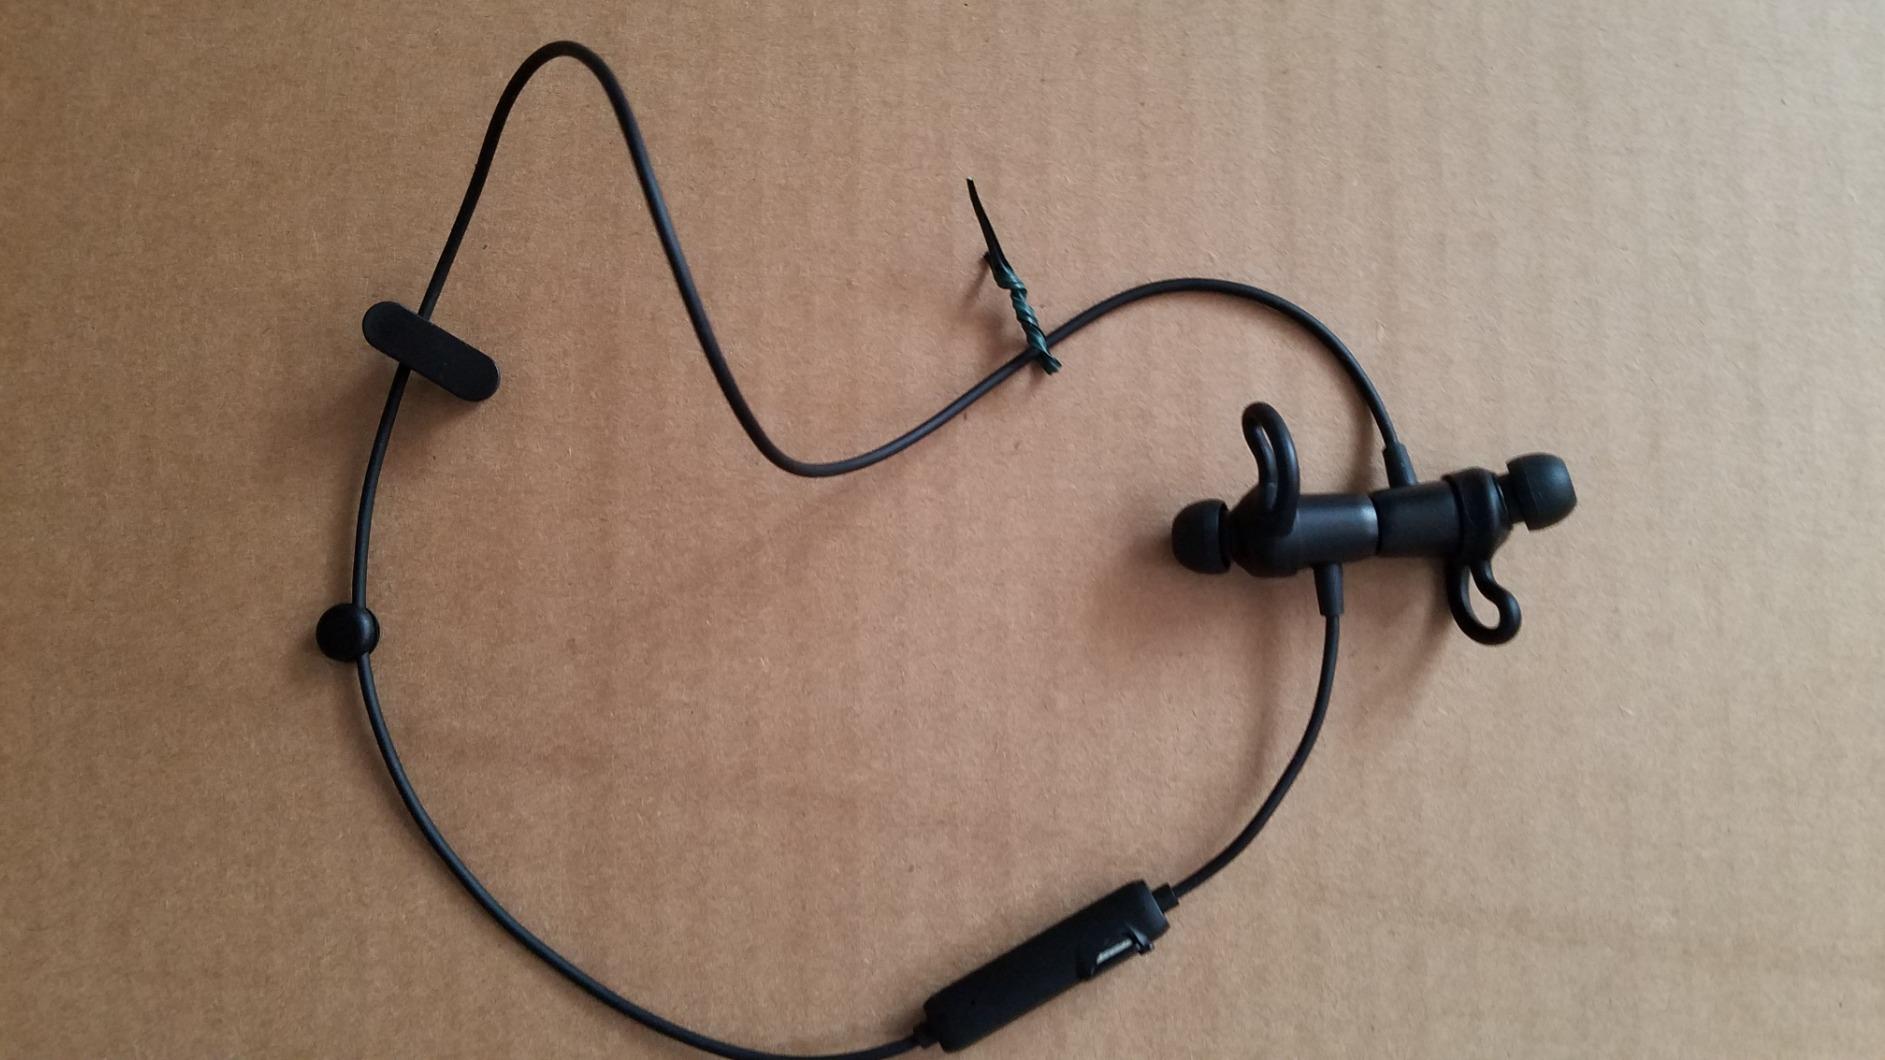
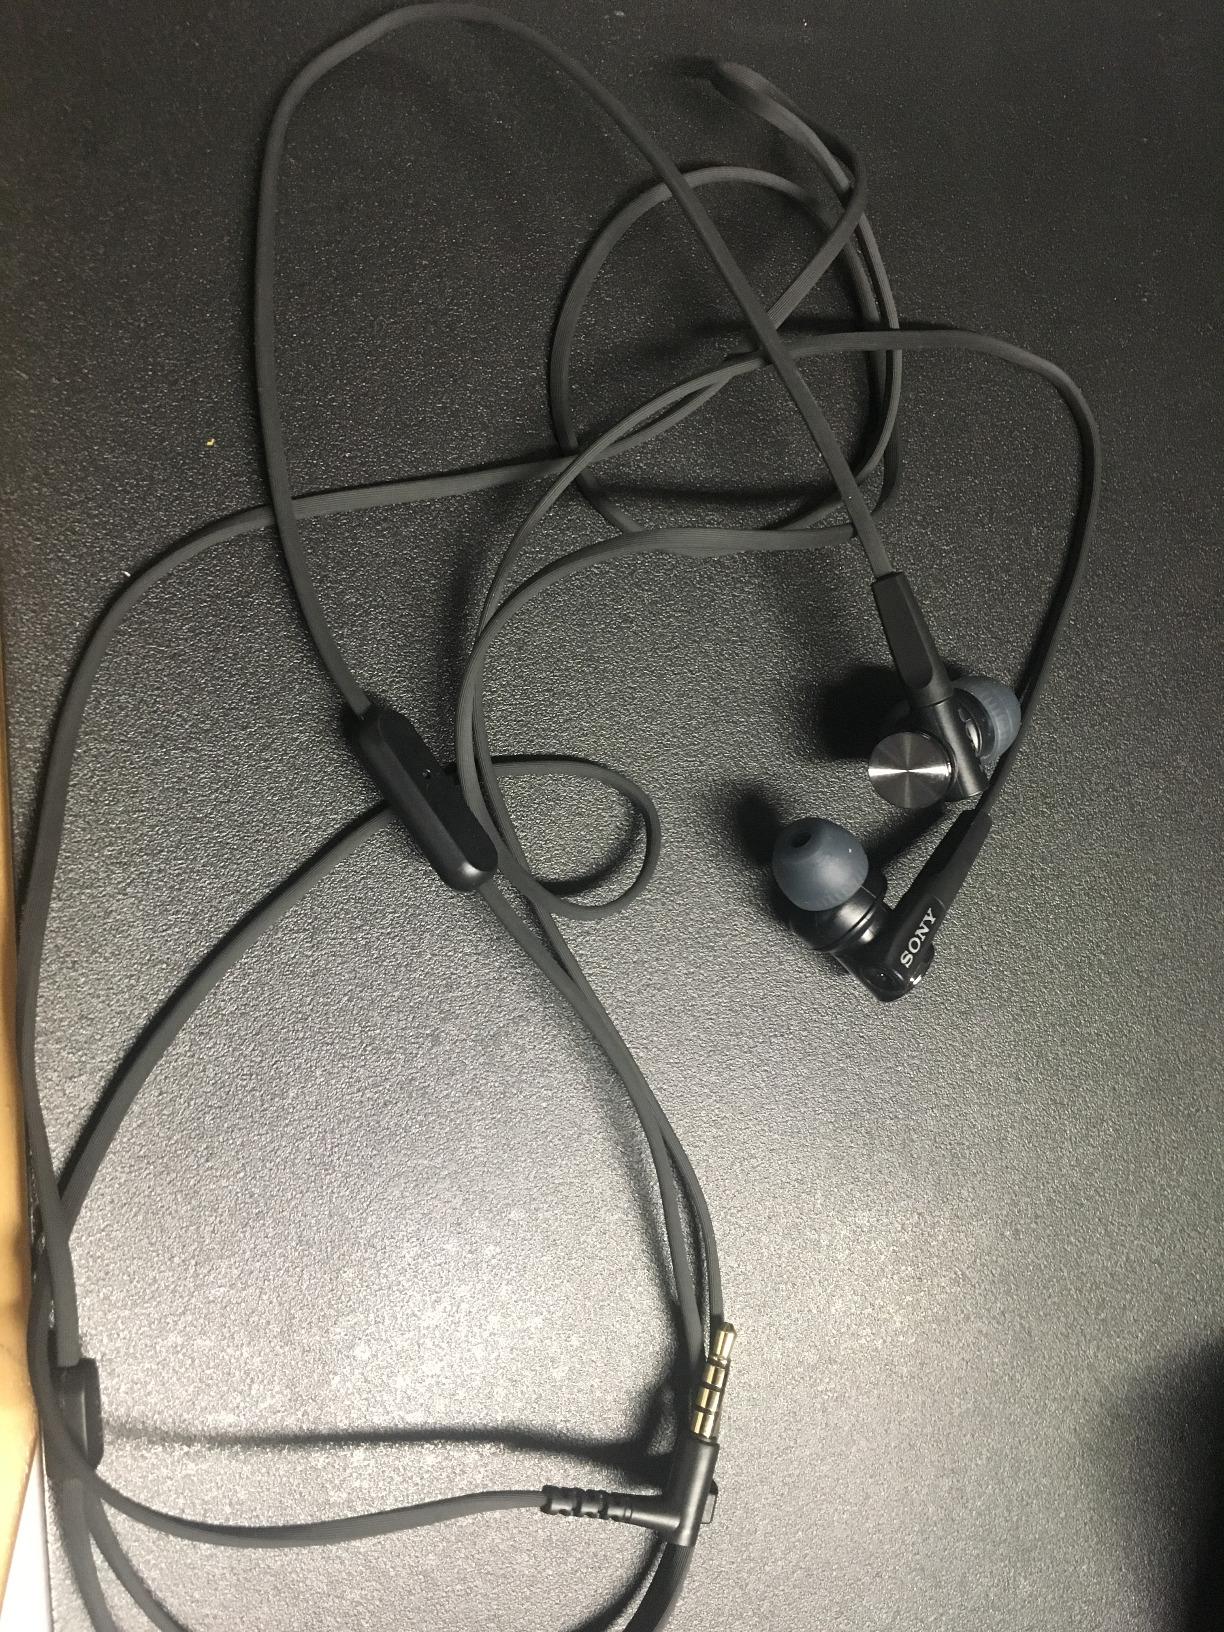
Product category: headphones
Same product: no